San Manuel, Pangasinan

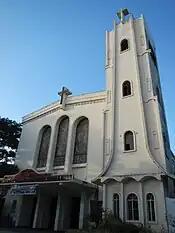
St. Bartholomew Parish Church

The 1687 St. Bartholomew Parish Church (Rizal, San Manuel, 2438 Central Pangasinan) is under the jurisdiction of the Roman Catholic Archdiocese of Lingayen-Dagupan, Roman Catholic Diocese of Urdaneta.